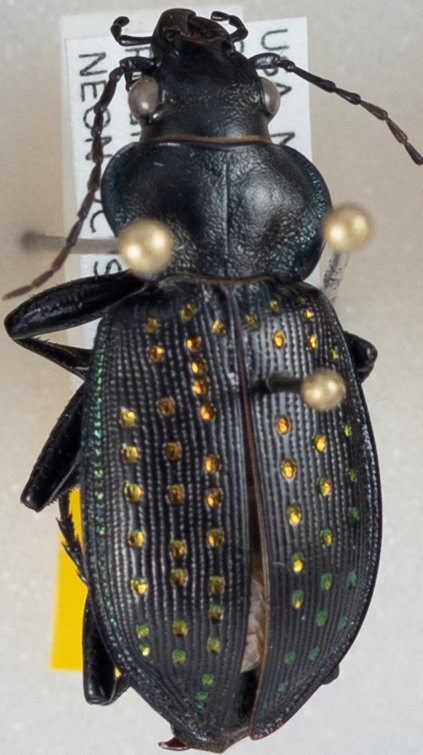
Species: Calosoma calidum
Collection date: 2023-06-20
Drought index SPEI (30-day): -0.354
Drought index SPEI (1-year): -0.278
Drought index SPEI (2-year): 0.73